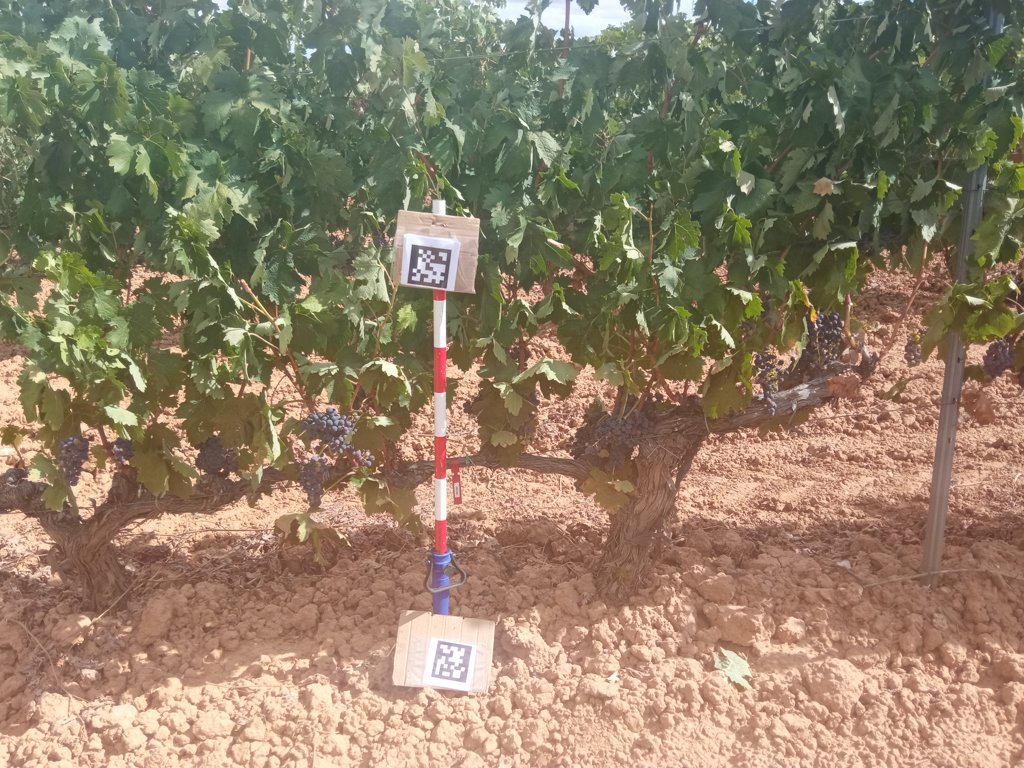
Berries visible: 714
Grape clusters: 10